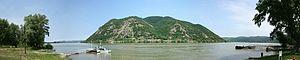
Dömös est un village et une commune du comitat de Komárom-Esztergom en Hongrie.